Grace Hibbard

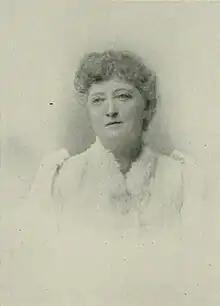
"A Woman of the Century"

Grace Hibbard (Porter; also known as, Mrs. Major Edminster; ca. 1835 – February 28, 1911) was an American author and poet of the long nineteenth century. Hibbard had a large following among the women of California. Among her books were "California Sunshine", "California Violets", and "Wild Roses of California". Some of her best-known poems included "The Engineer's Daughter" and "Waiting for Colin". Her short story, "Bummer and Lazarus", set in San Francisco, was translated into the German and printed in one of the leading papers published in the German language.